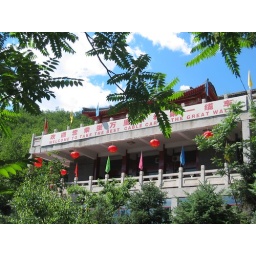
Welcome to take the best cable car in the great wall